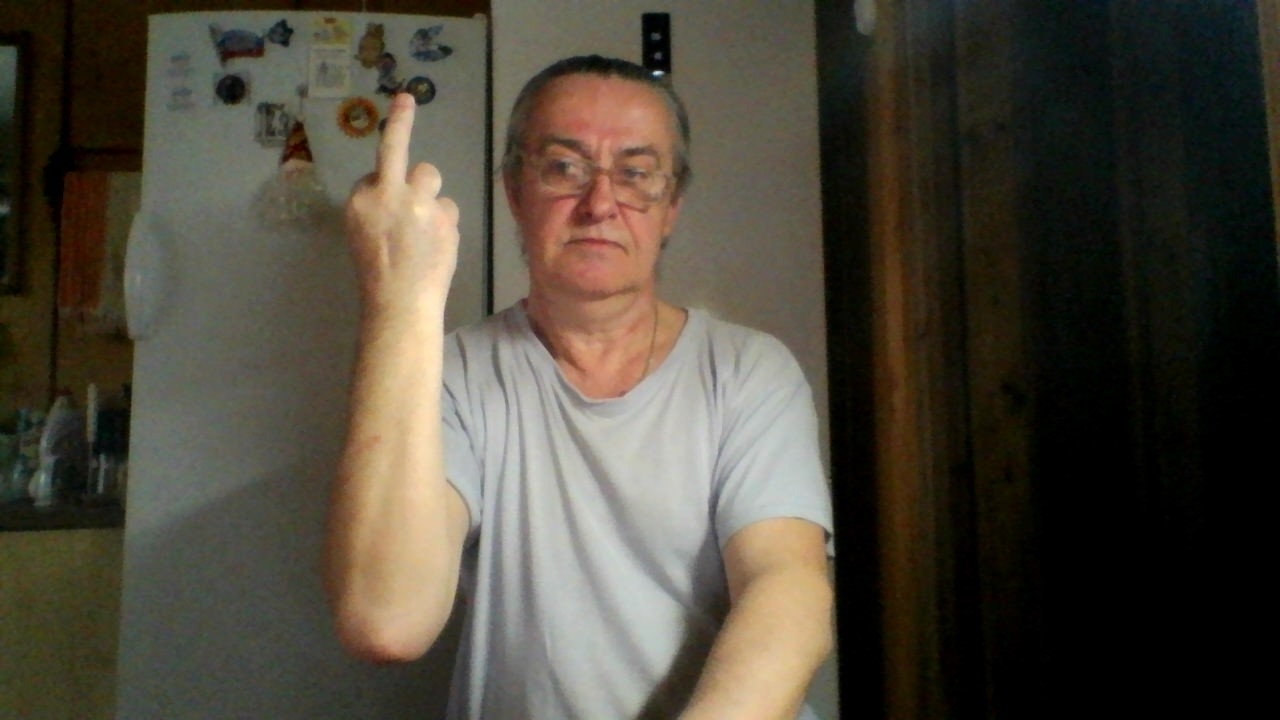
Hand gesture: middle_finger